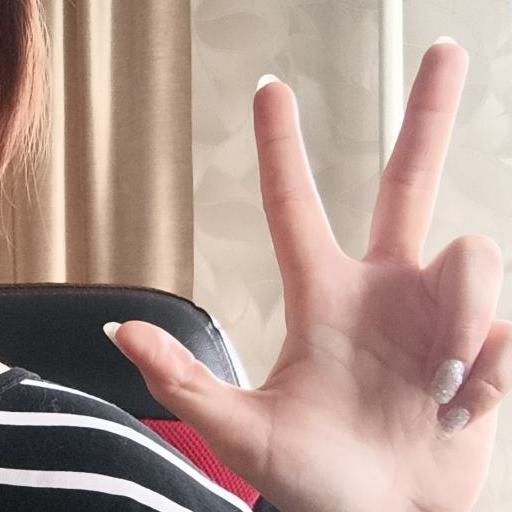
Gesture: three2